Christophe Thivrier

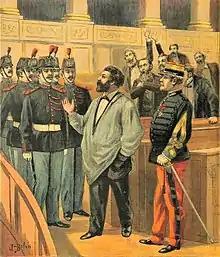
Christophe Thivrier being evicted from the Chamber of Deputies. From "Le Petit Journal", 18 February 1894

Christophe Thivrier (16 May 1841 – 8 August 1895) was a French politician of working class origins who was the first Socialist mayor in France, and deputy of Allier from 1889 to 1895.